Spatial disorientation

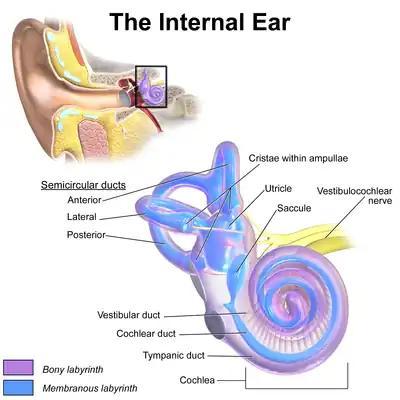
Inner ear

The vestibular system detects linear and angular (rotational) acceleration using specialized organs in the inner ear. Linear accelerations are detected by the otolith organs, while angular accelerations are detected by the semicircular canals.